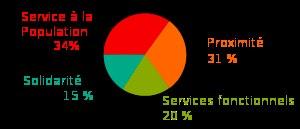
Dunkerque est une commune française, sous-préfecture du département du Nord.